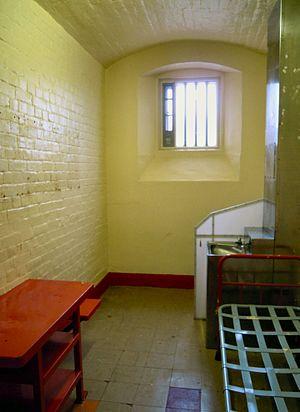
Cellule carcérale d’Oscar Wilde dans la geôle de Reading telle qu’en 2016